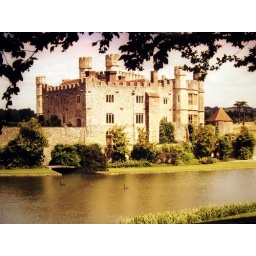
A Norman castle on two islands in a lake was converted to a palace by Henry Vlll.....copy of a print